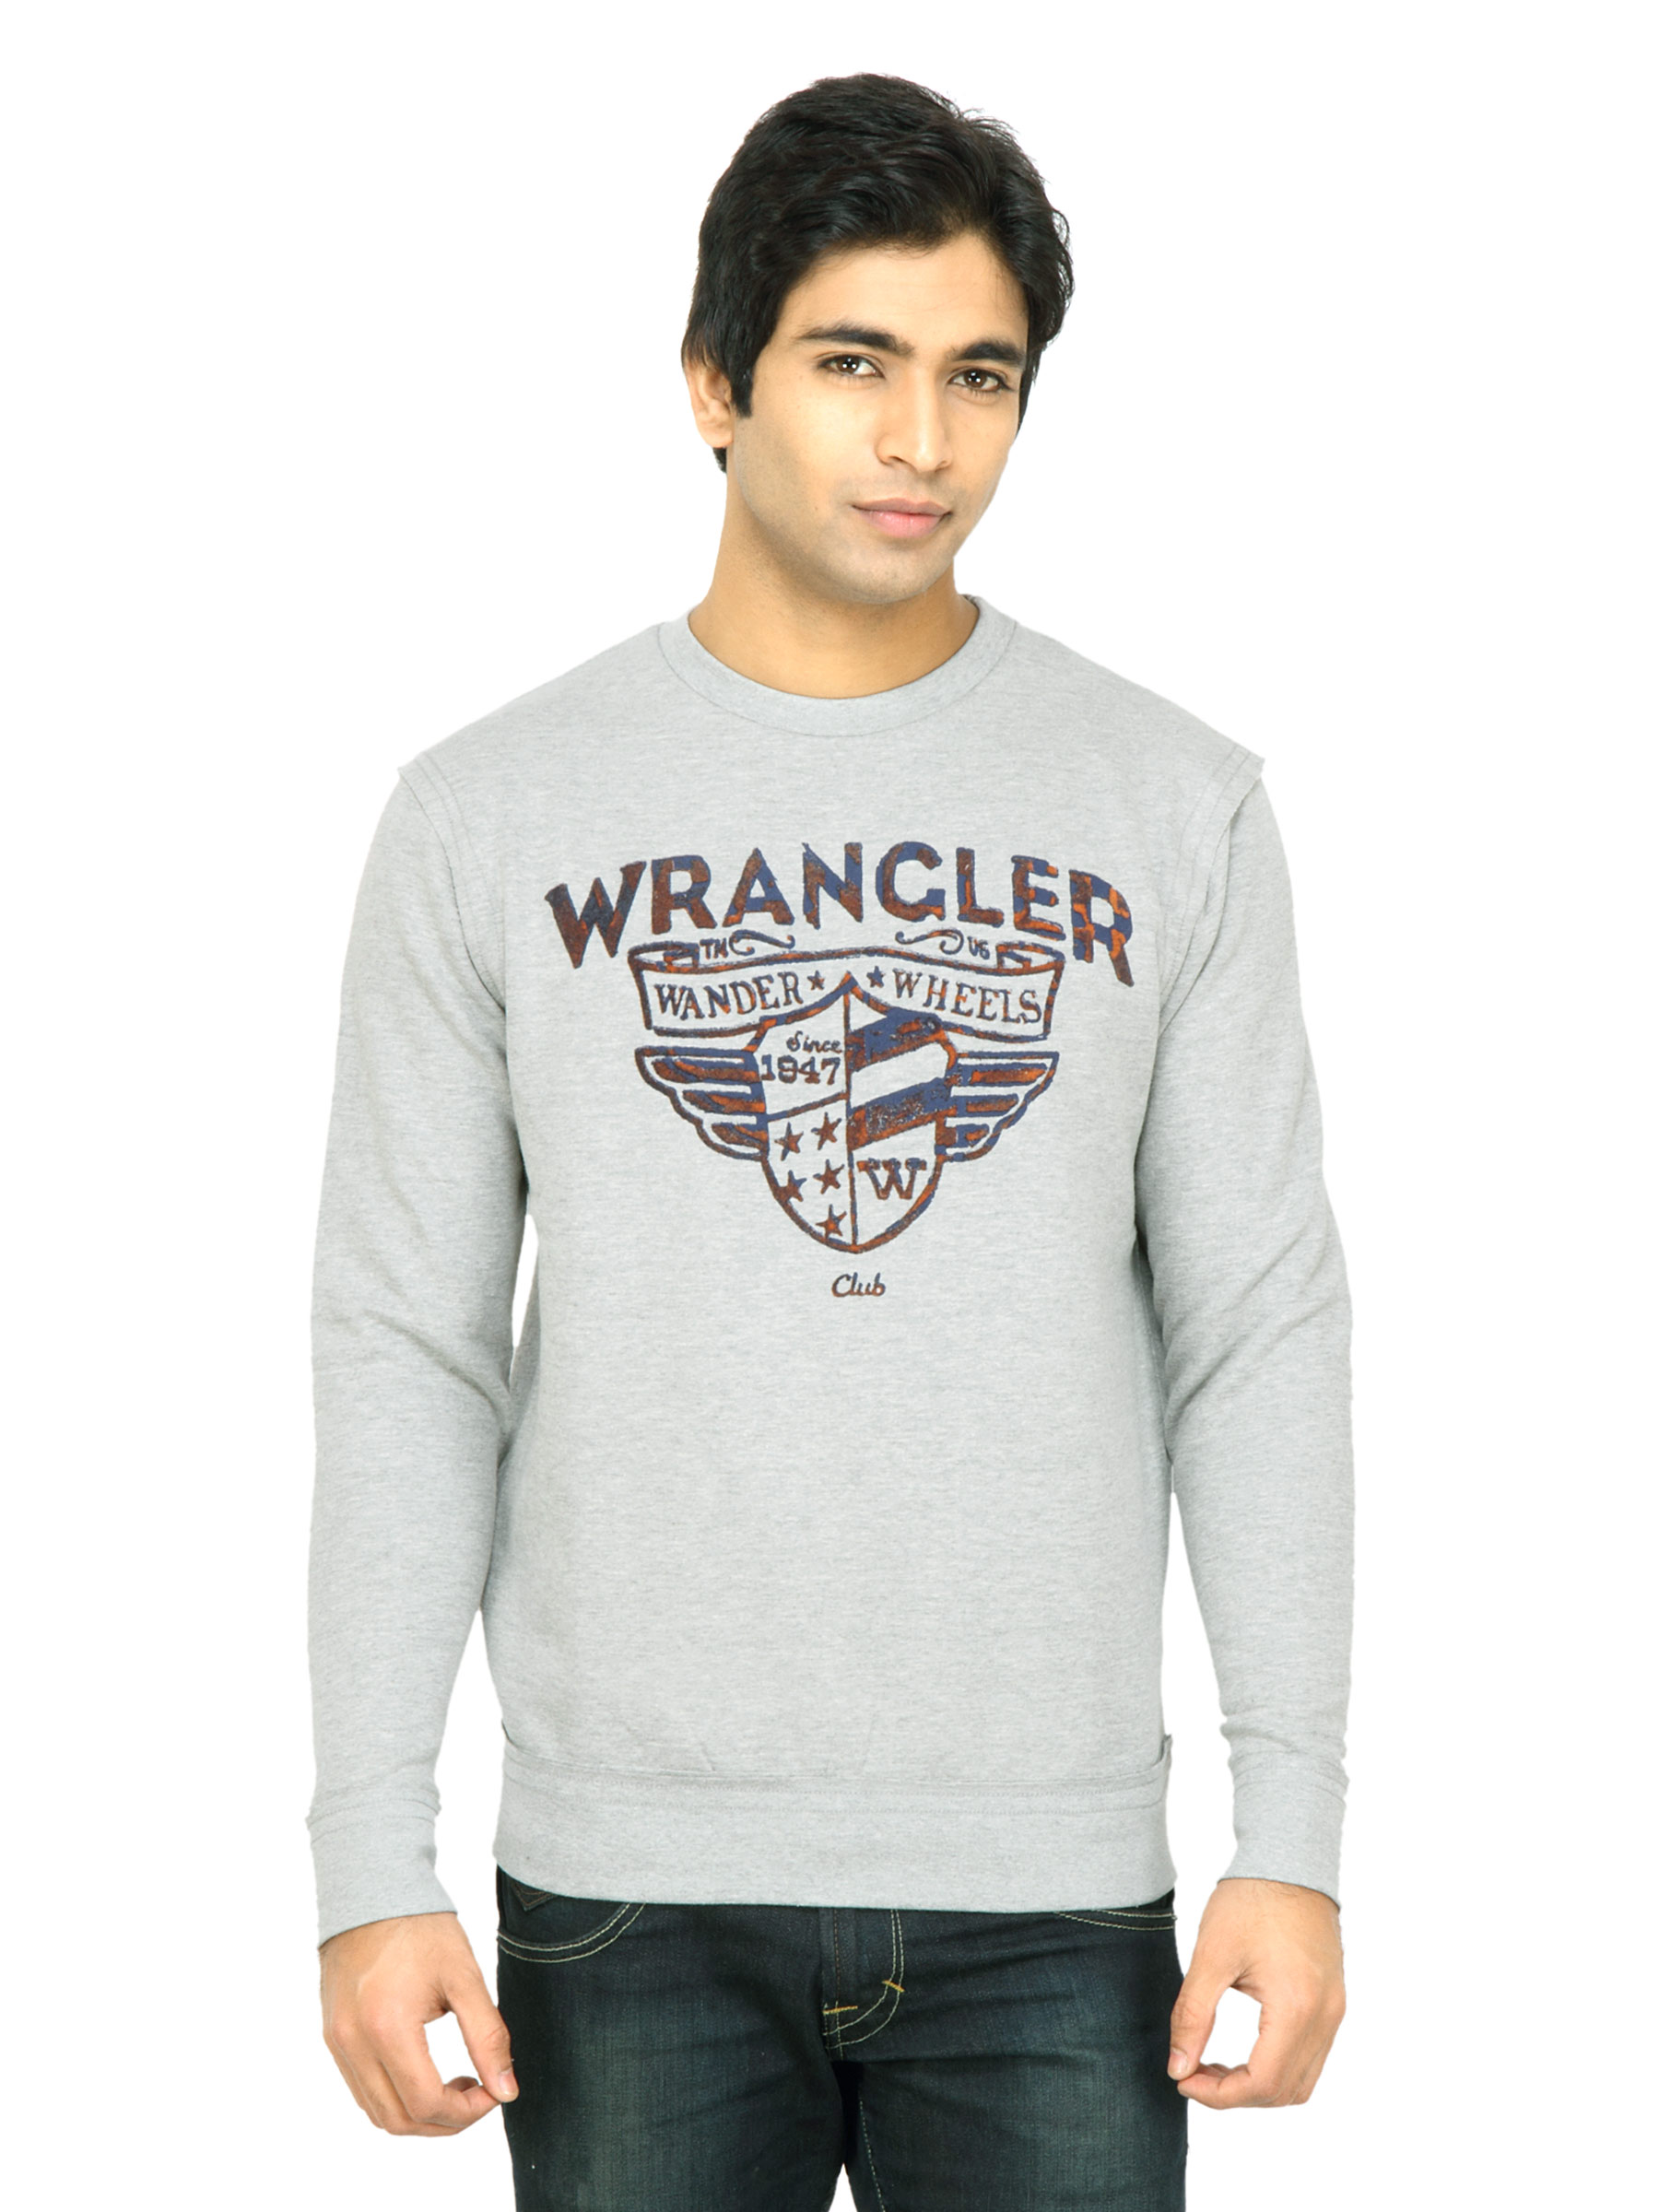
Wrangler Men Flock Print Grey Sweatshirt
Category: Apparel / Topwear / Sweatshirts
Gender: Men
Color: Grey
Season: Fall 2011
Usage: Casual